Lucas Moser

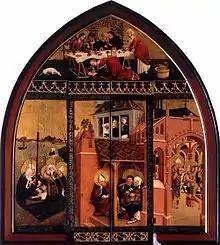
The Magdalene Altar by Lucas Moser, St. Mary Magdalene Church, Tiefenbronn, 1432

He was born in Ulm, and is part of the early Ulm School of artists such as Hans Multscher. Not much is known about his life. Moser's name is known only through an inscription on the frame of the altarpiece above the altar of St. Mary Magdalene parish church in Tiefenbronn. This altarpiece, which depicts Mary Magdalene's sea voyage to France, is a significant work which represents a shift from the International Gothic to a more natural Realism style and technique, similar to Early Netherlandish painting.